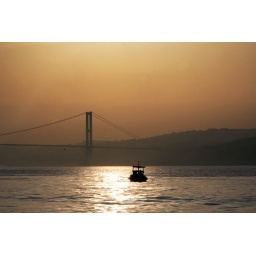
Fishing boat before bridge in Bosporus at sunrise